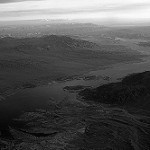
Label: B & W